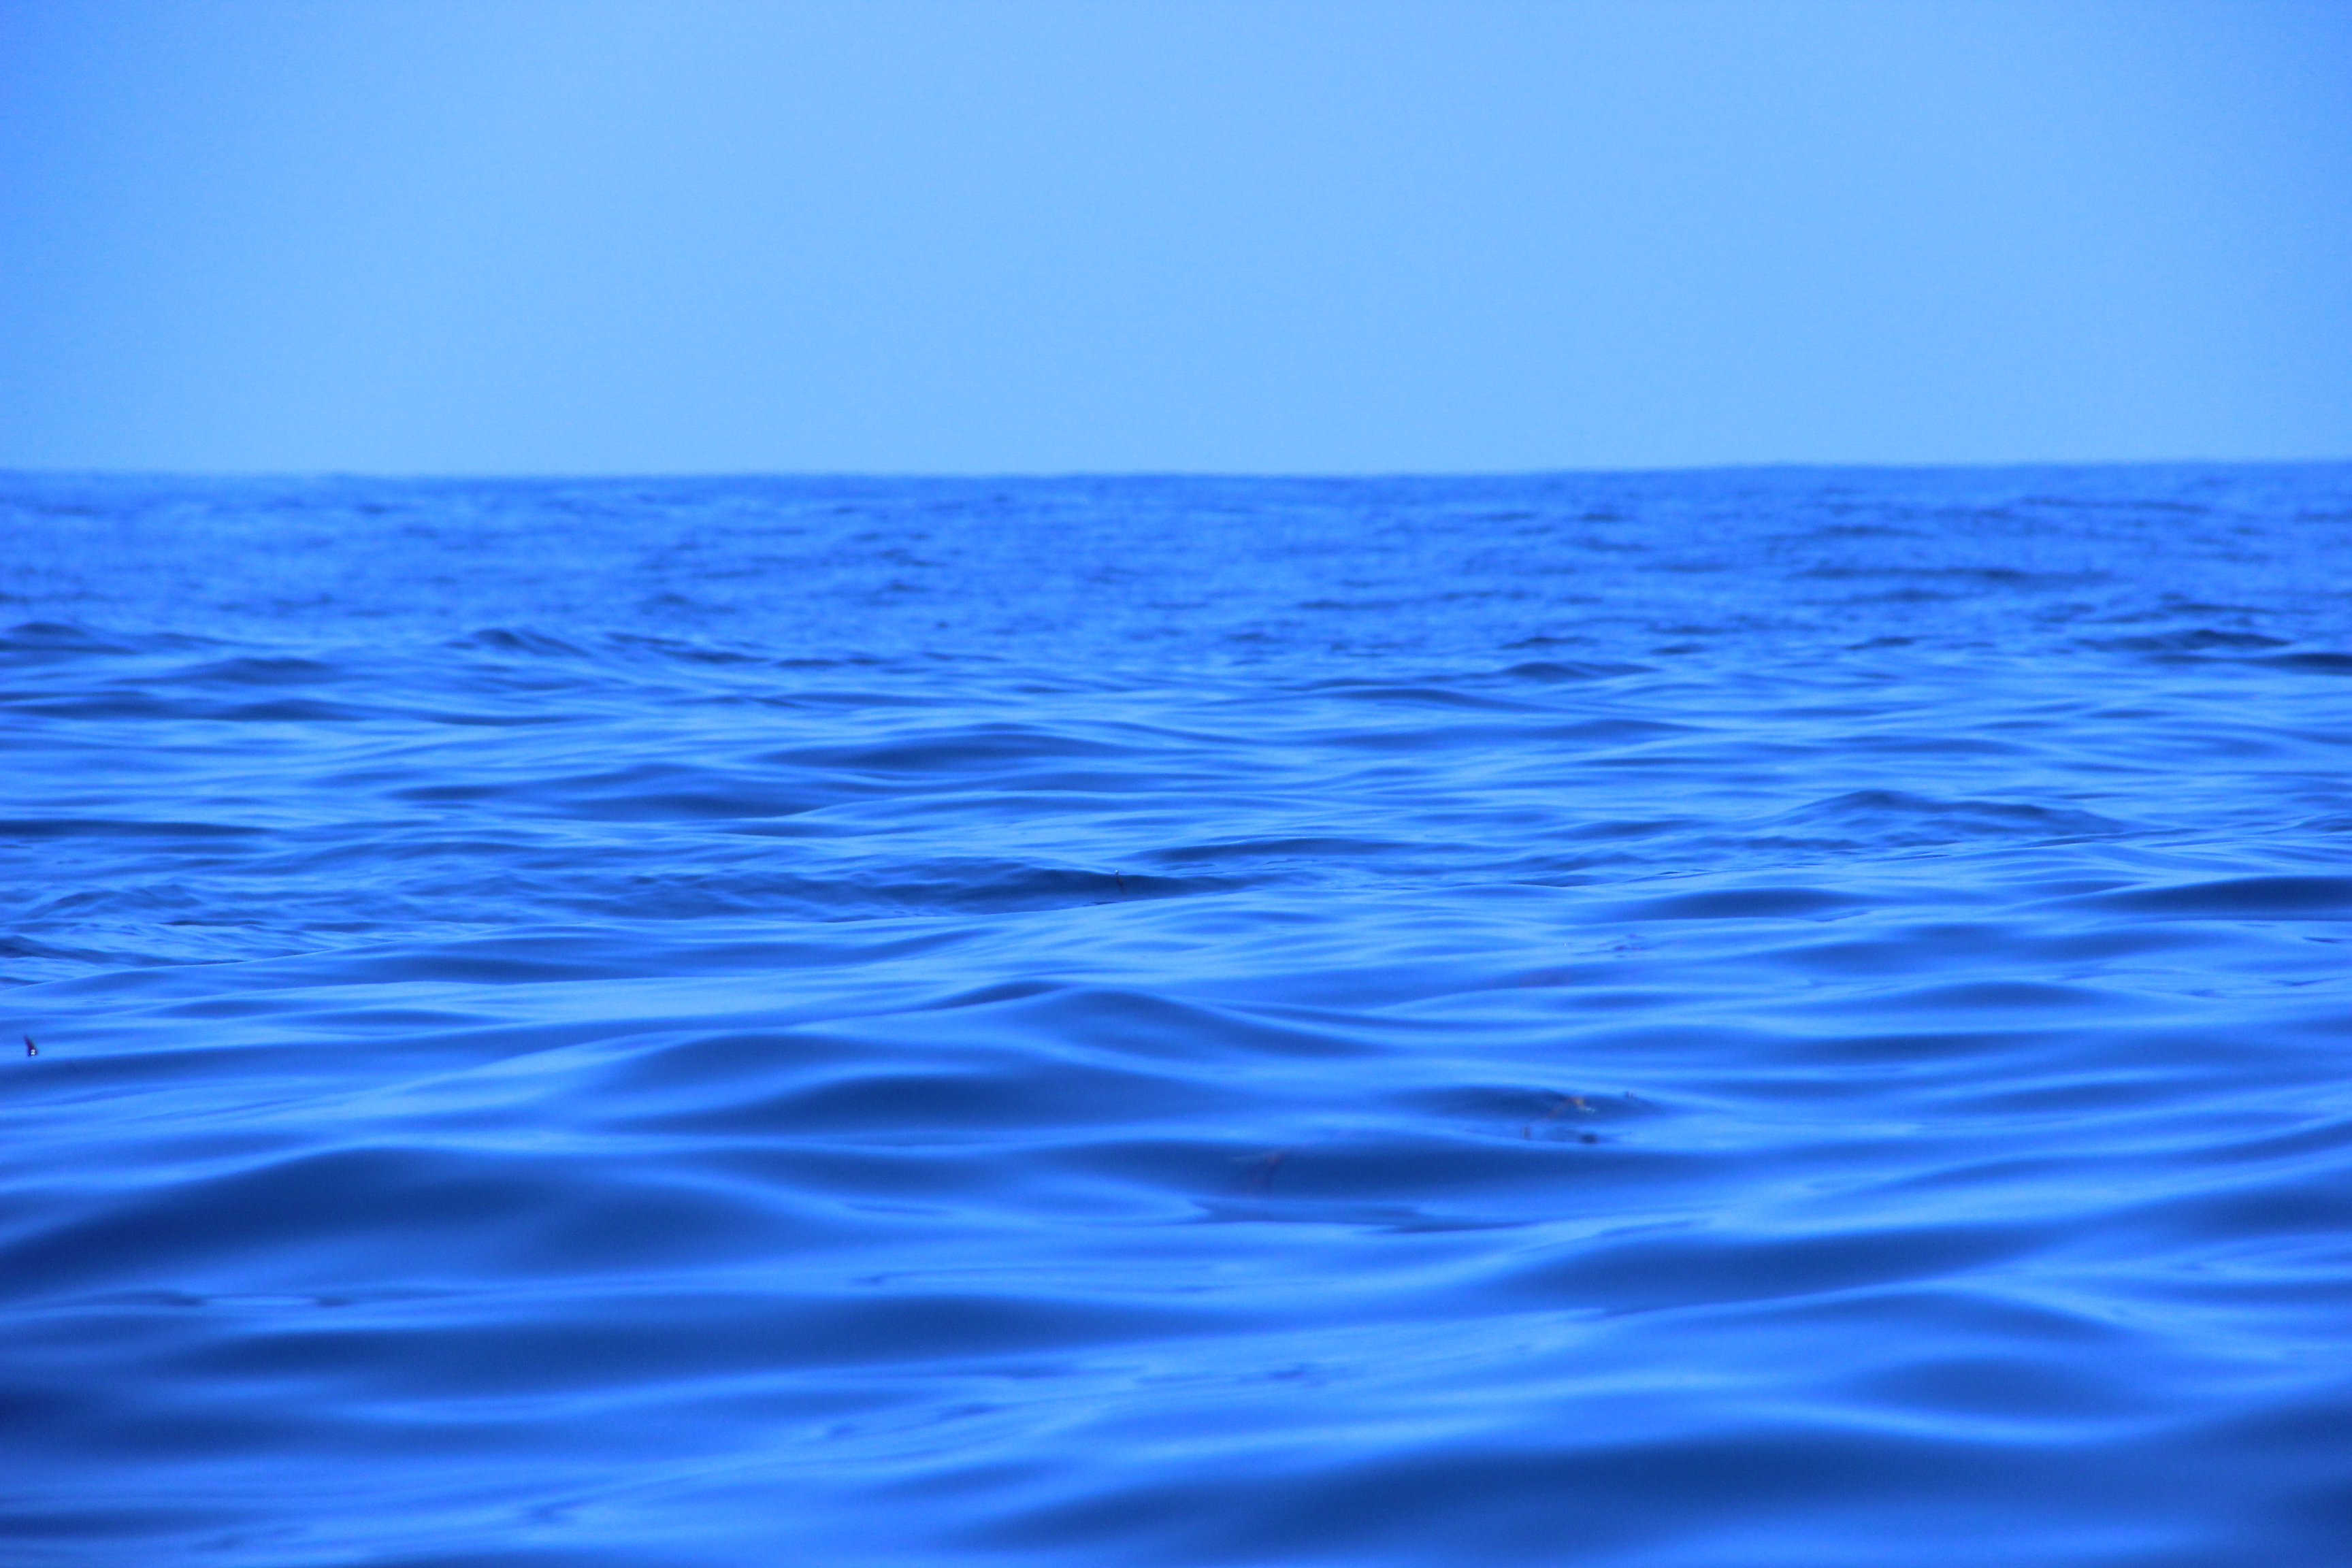
sea, water, ocean, horizon, wave, blue, wind wave